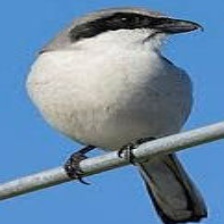
Species: LOGGERHEAD SHRIKE
Scientific name: LANIUS LUDOVICIANUS